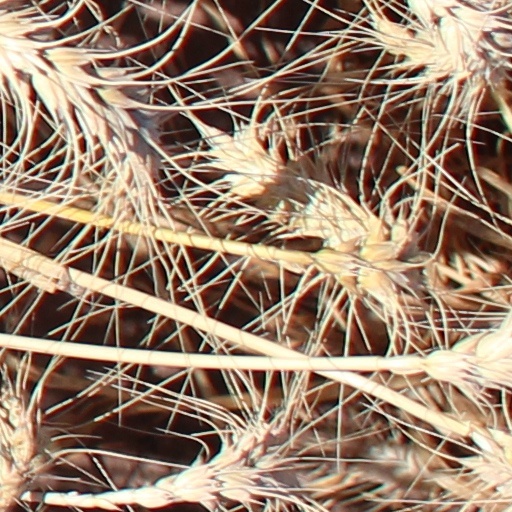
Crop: wheat